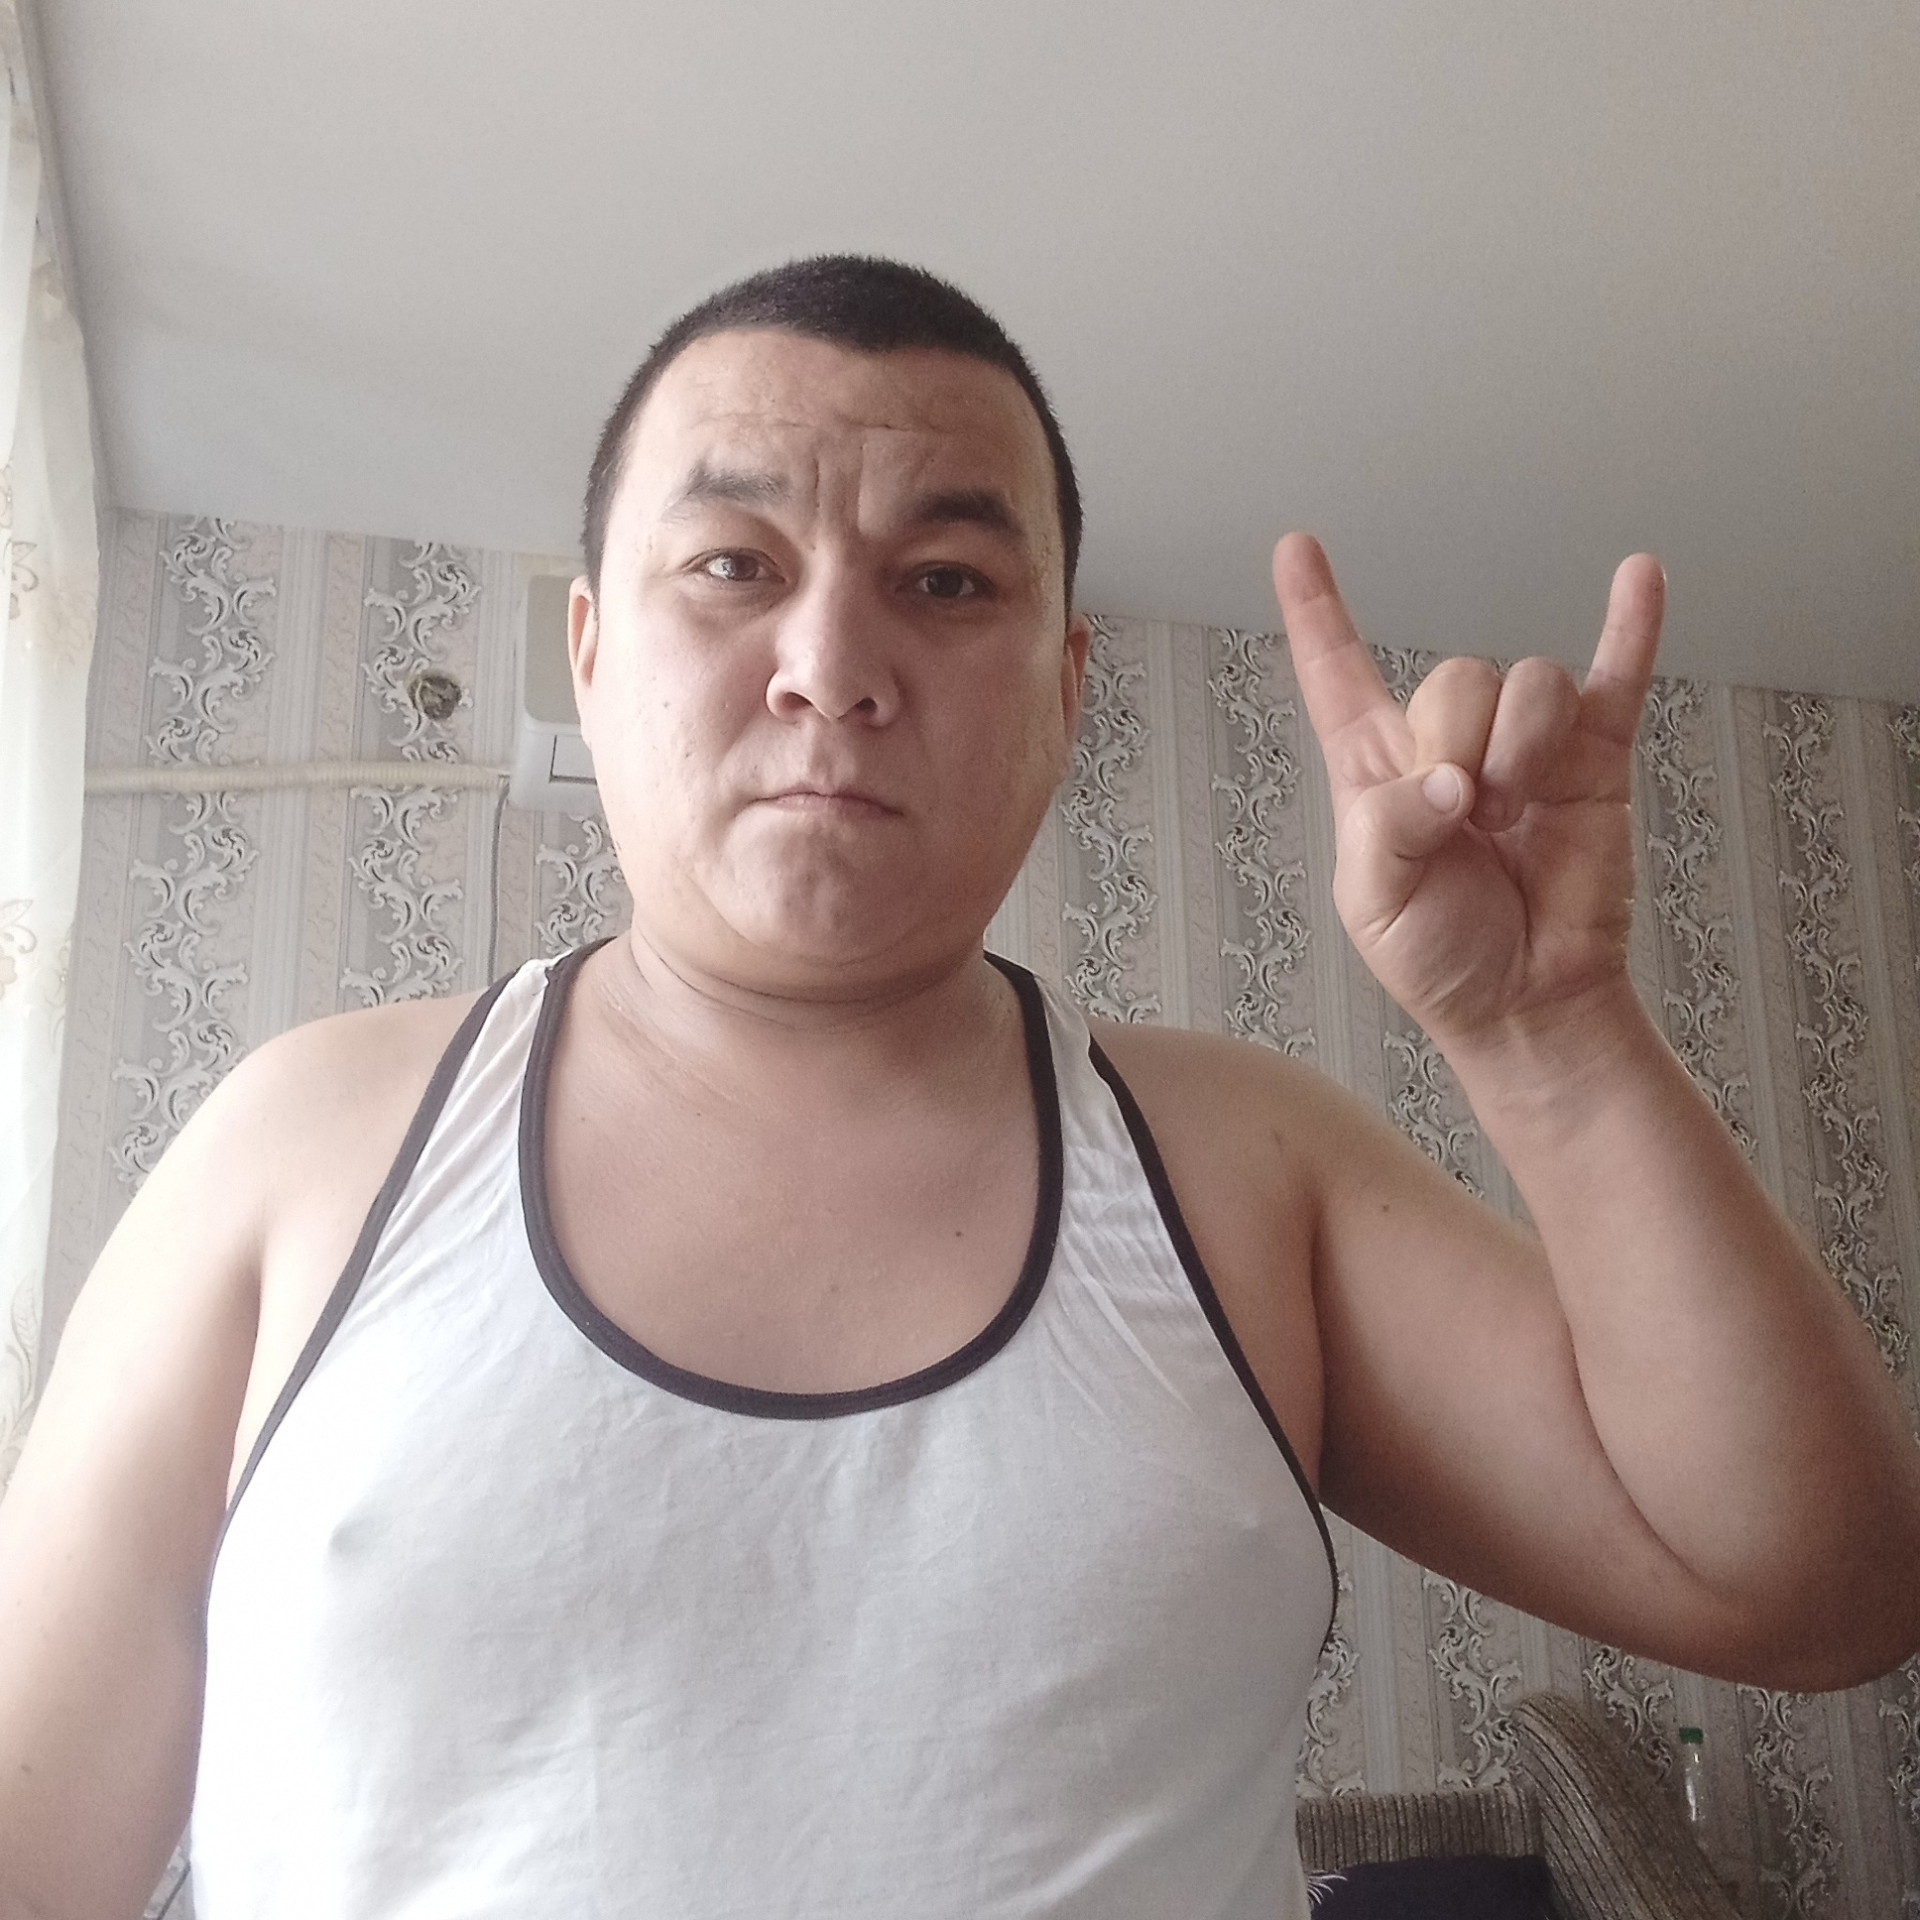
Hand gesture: rock